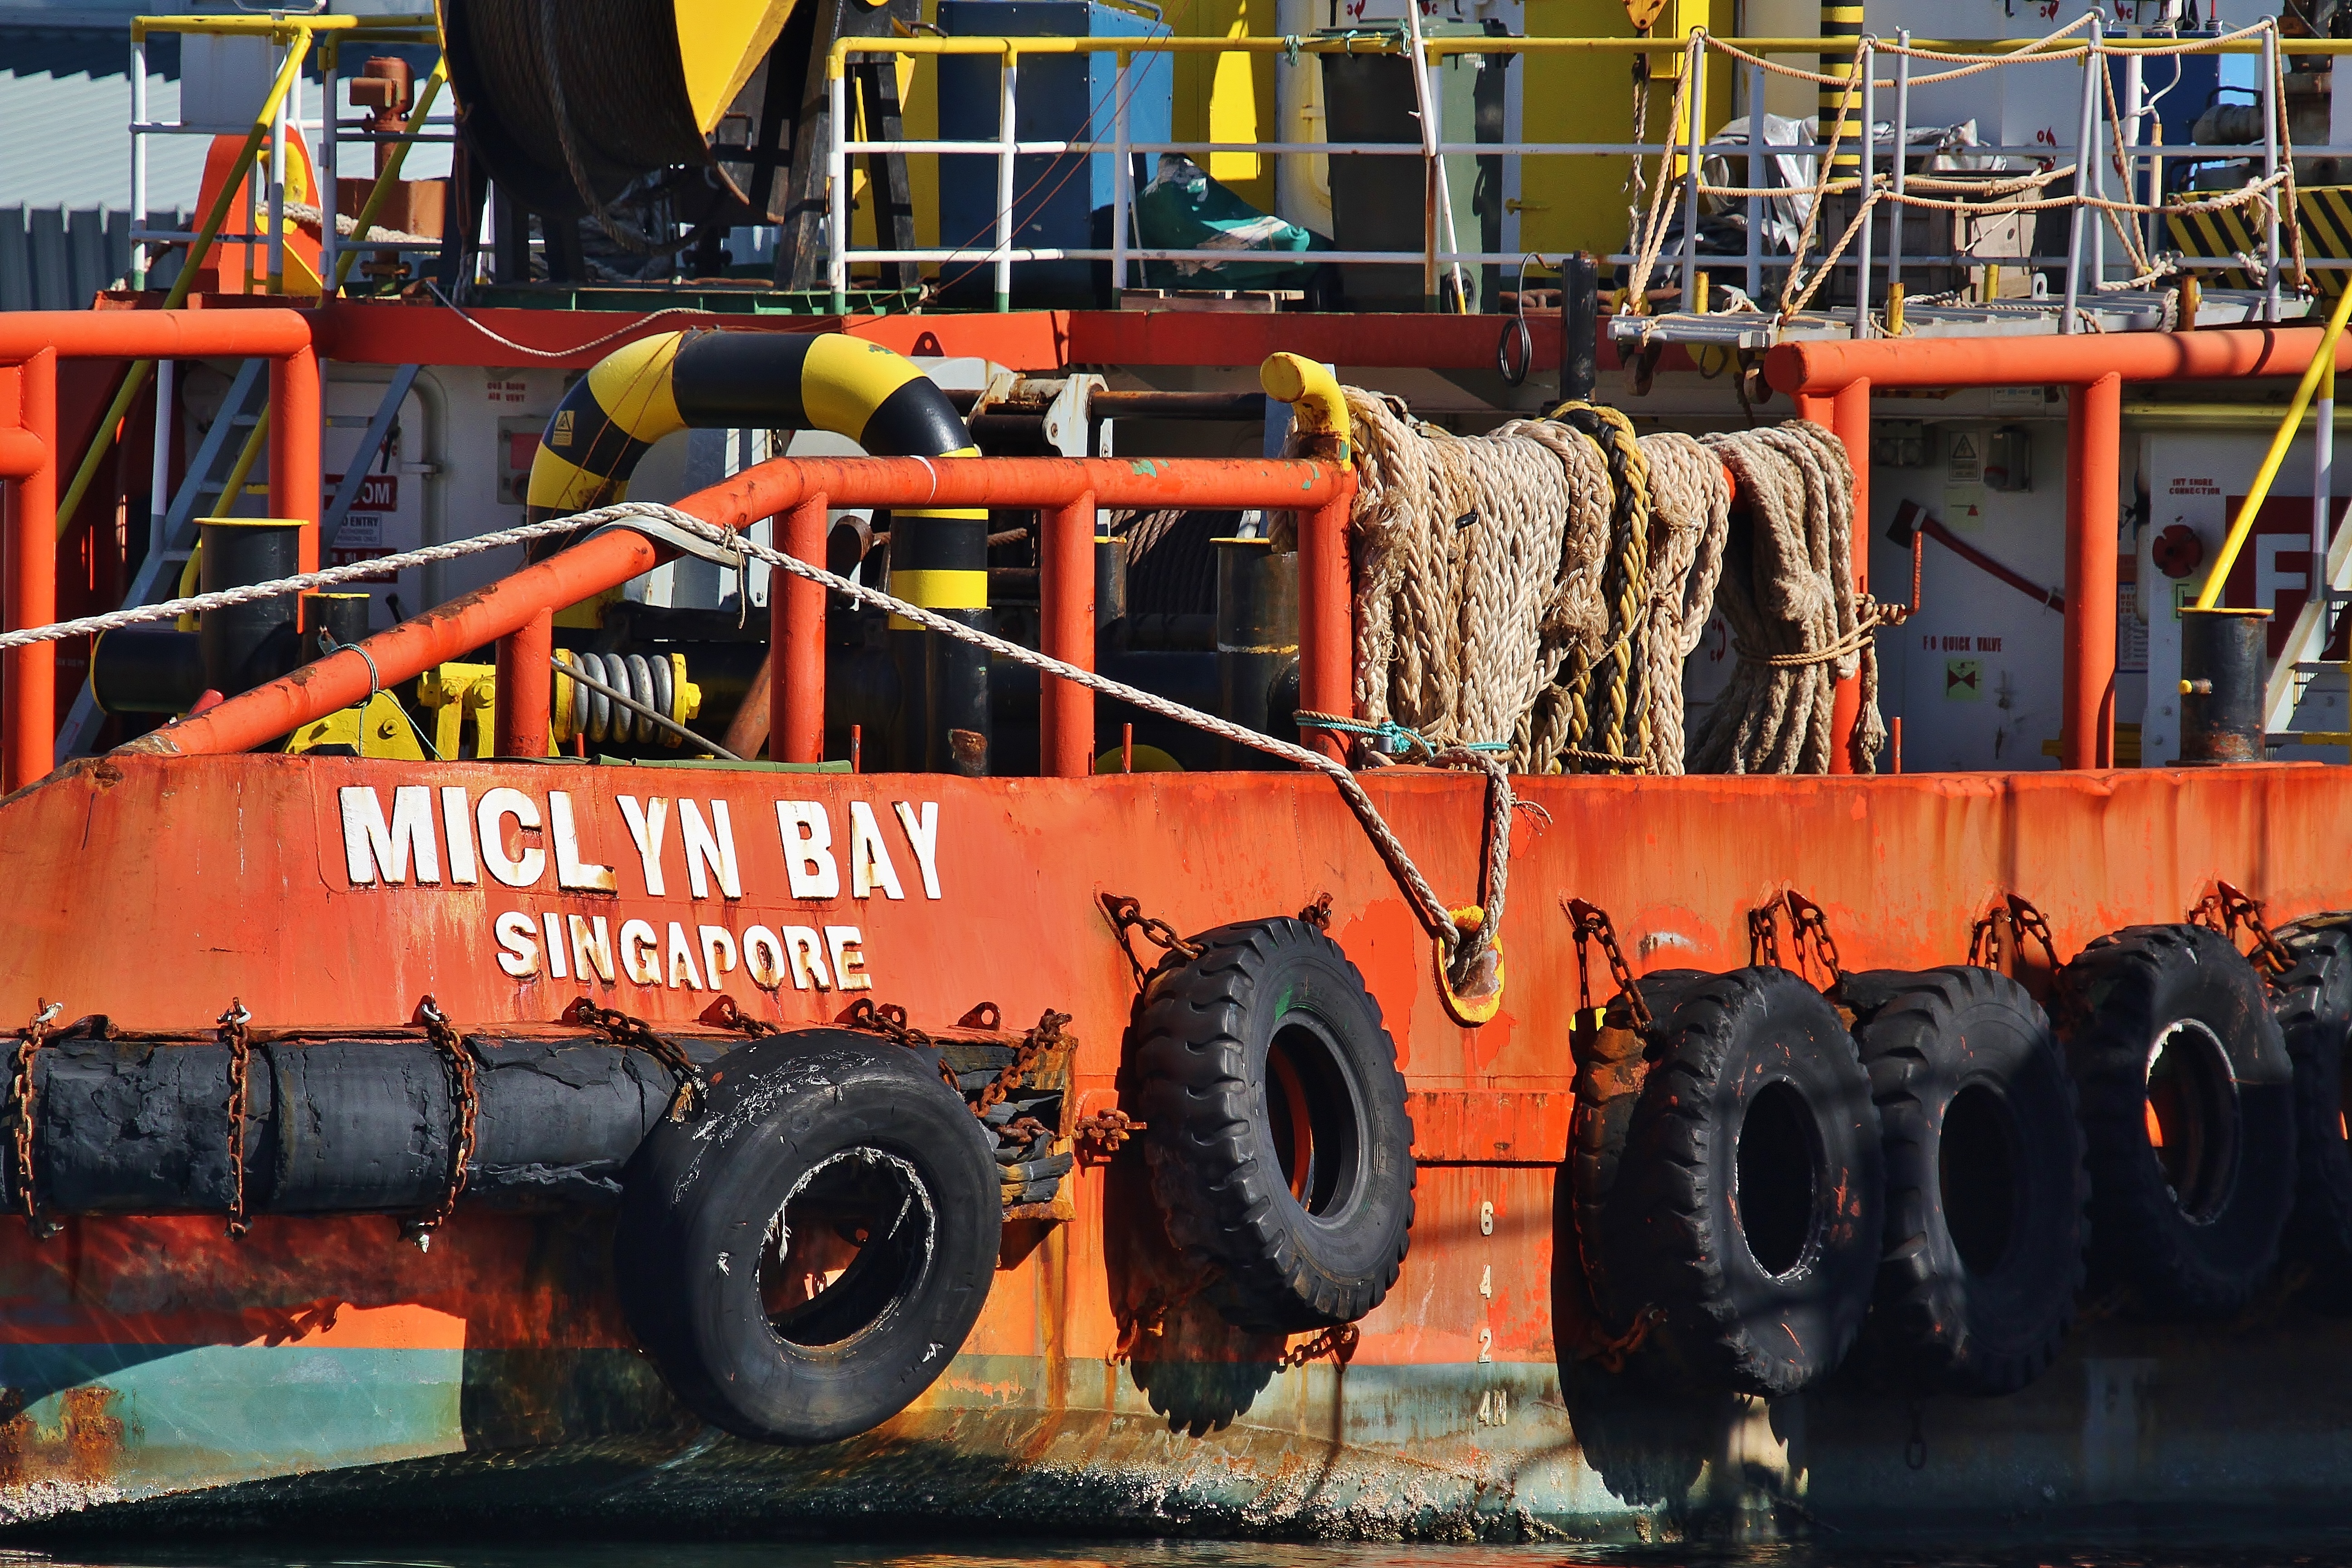
dock, ship, asphalt, transport, vessel, vehicle, harbor, harbour, industry, port, locomotive, marine, shipping, construction equipment, cluttered